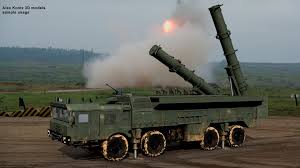
Label: Iskander